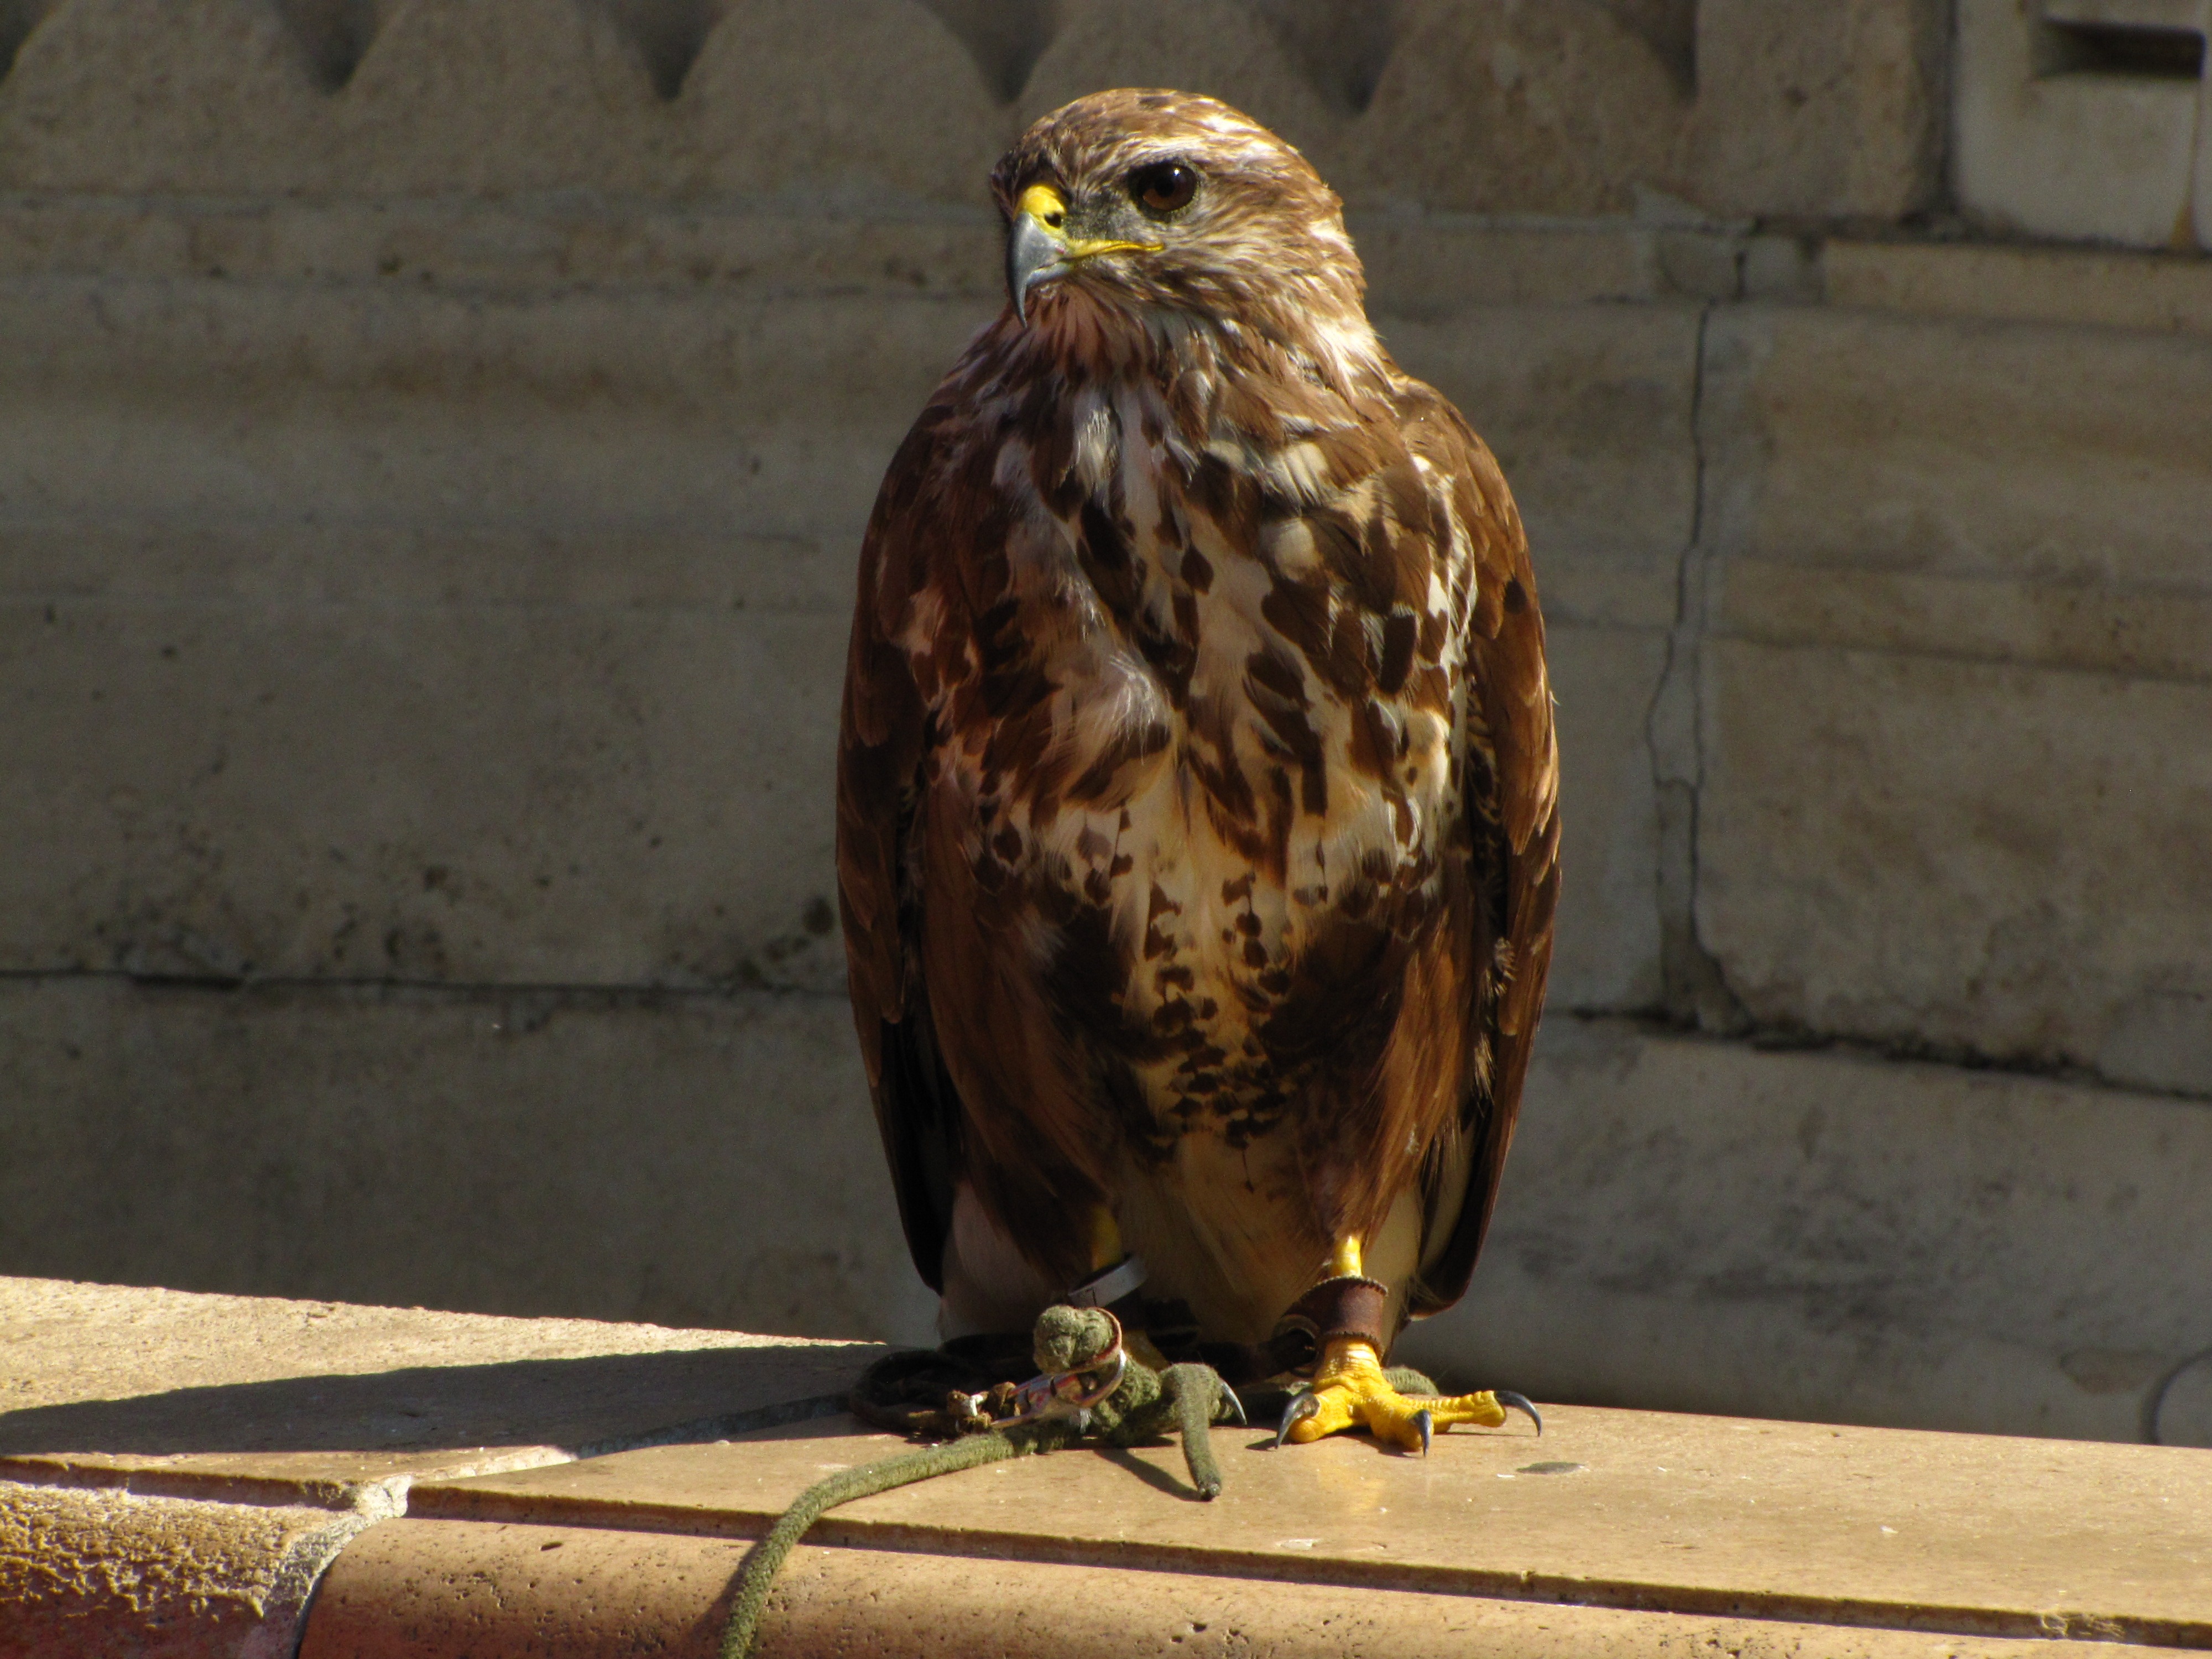
bird, wildlife, beak, hawk, fauna, bird of prey, places of interest, vertebrate, falcon, accipitriformes